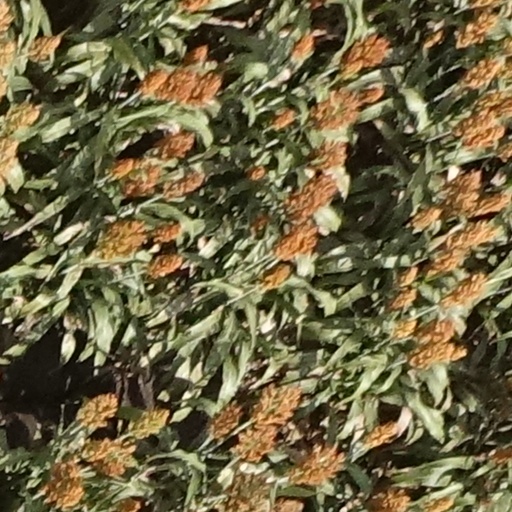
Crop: sorghum